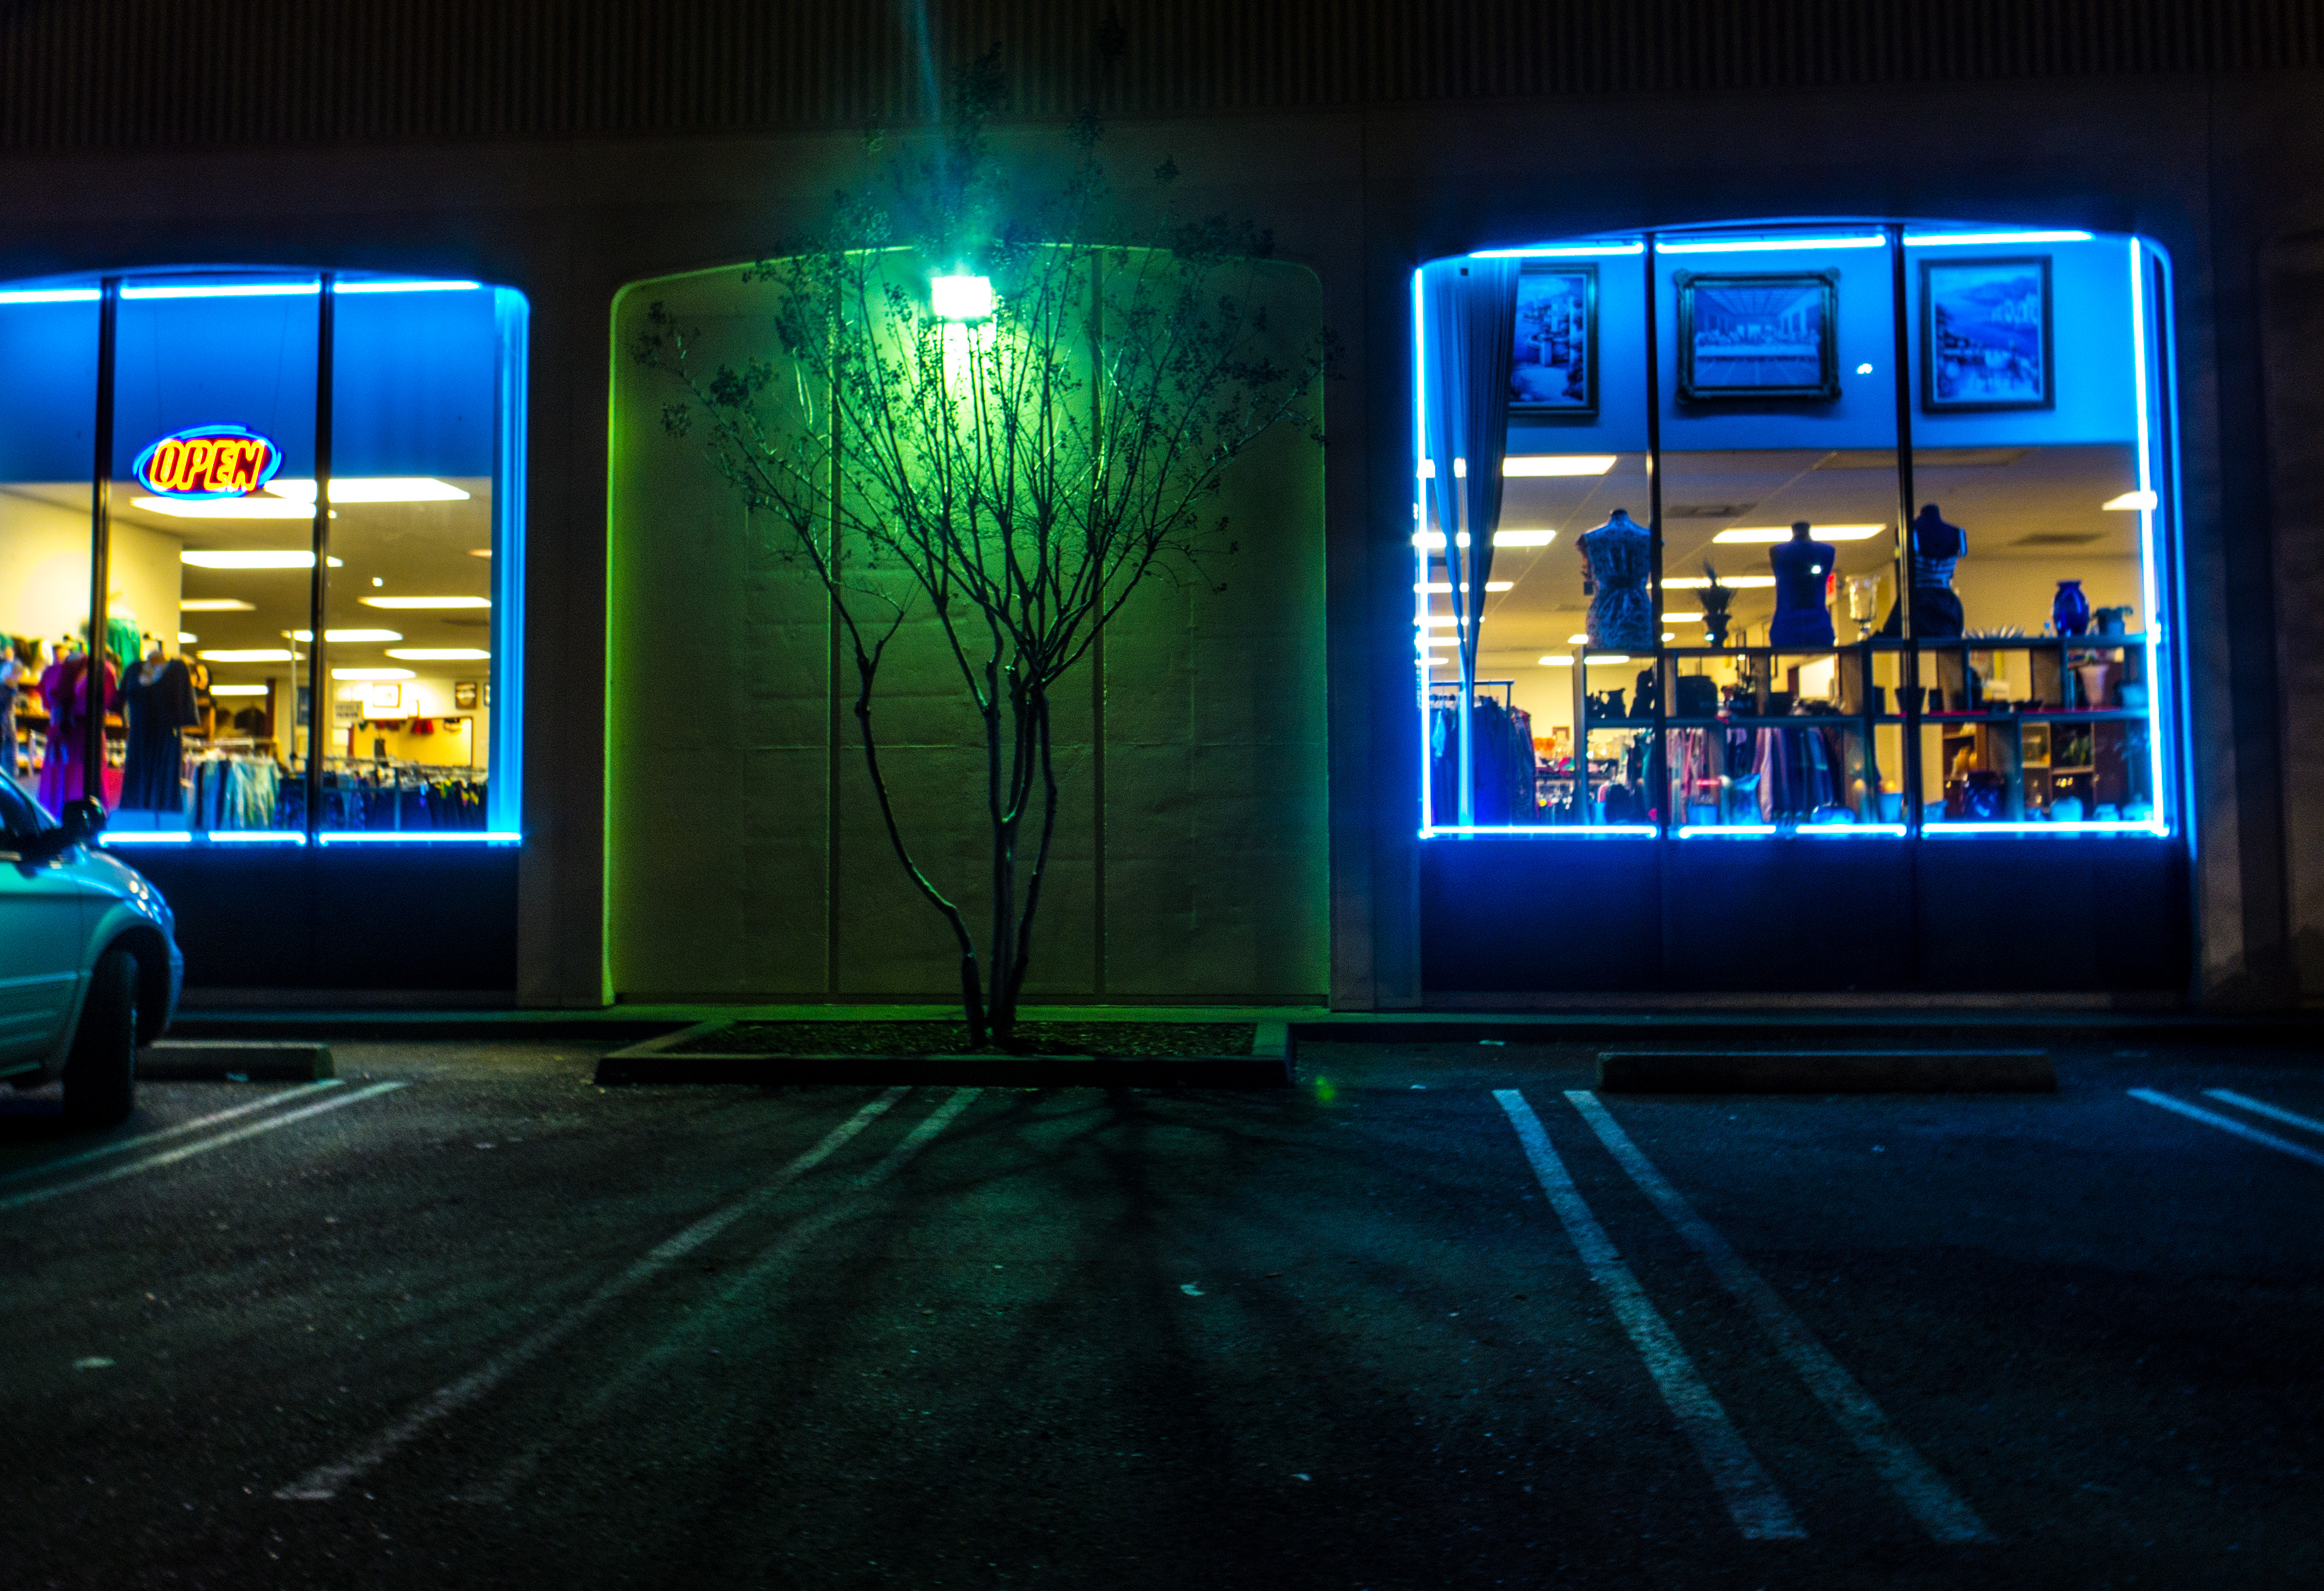
light, night, window, glass, bleak, color, darkness, blue, signage, lighting, neon, 2016, lights, stage, parkinglot, storefront, lonesome, 366, carpark, sodium, display device